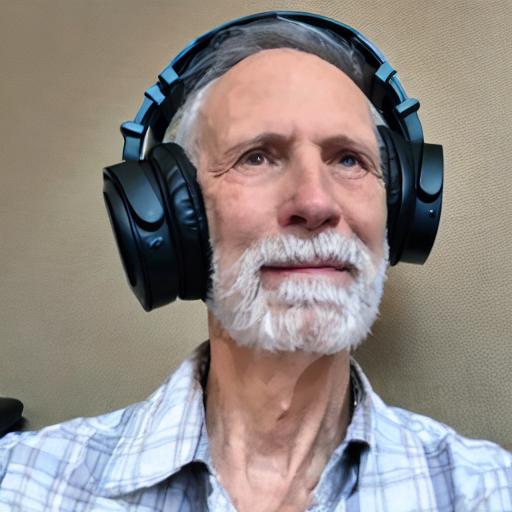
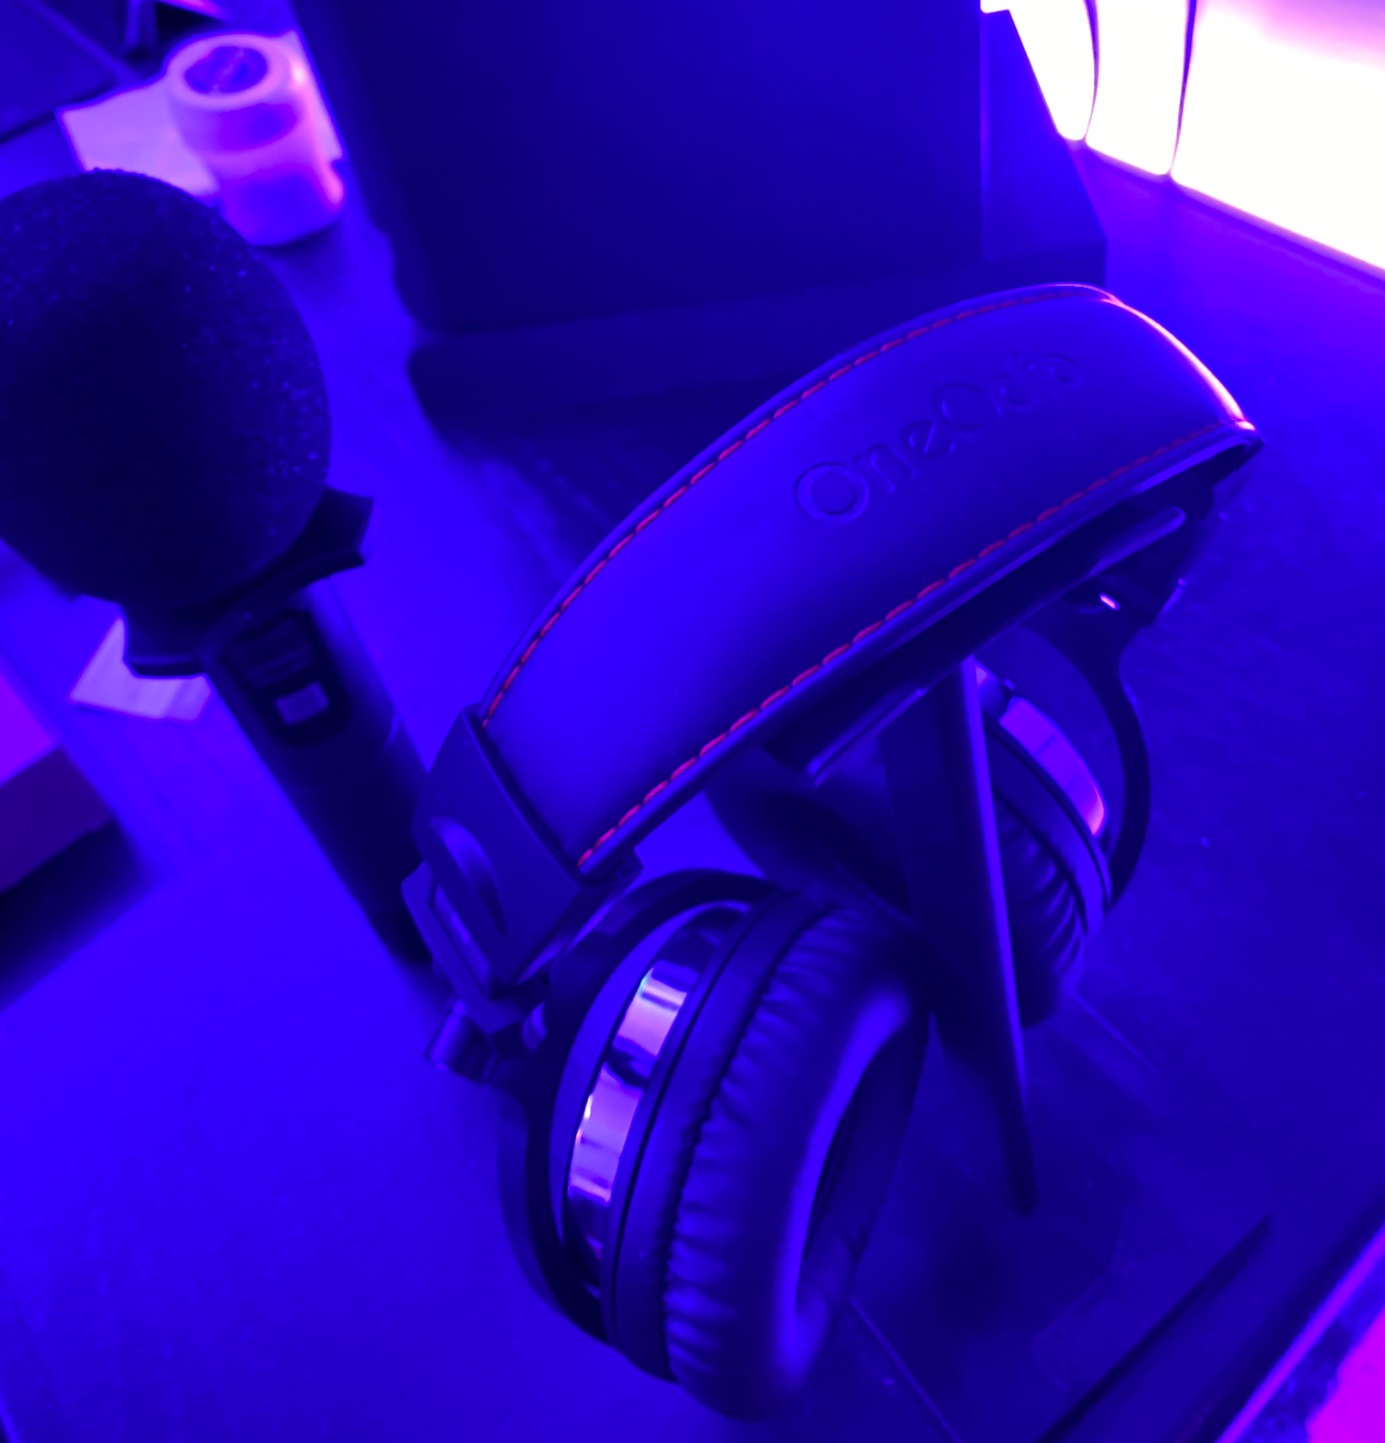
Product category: headphones
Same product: no